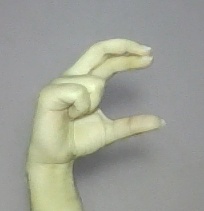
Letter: thal